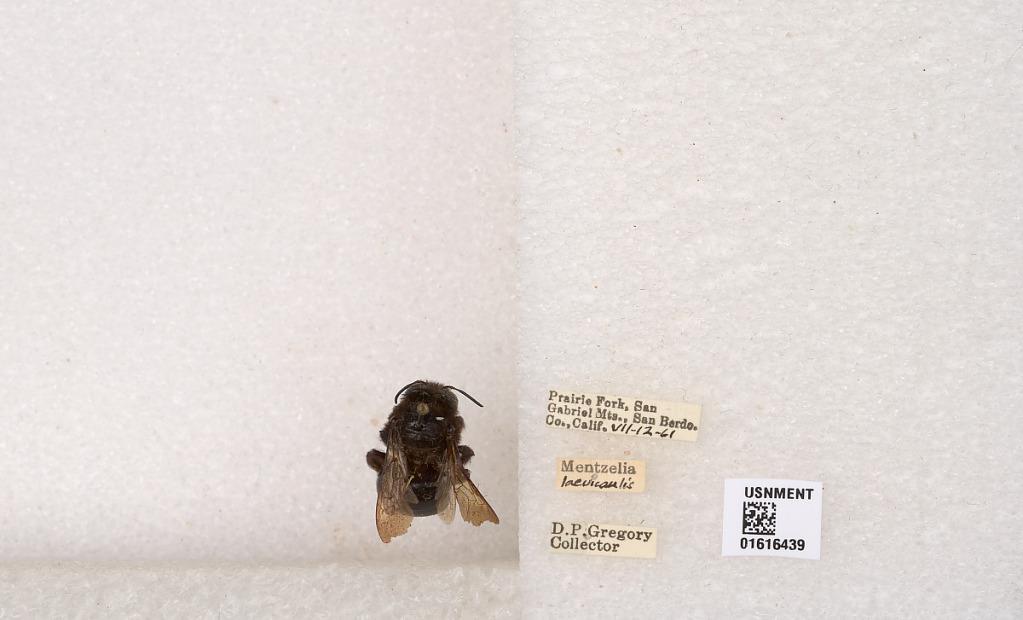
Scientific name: Xylocopa (Notoxylocopa) tabaniformis orpifex Smith
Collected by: D. Gregory
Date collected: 1961-7-12
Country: United States
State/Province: California
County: San Bernardino
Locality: Prairie Fork, San Gabriel Mountains
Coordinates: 34.3167, -117.633